Lobethal

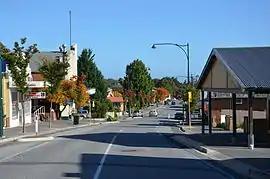
Main Street, Lobethal

Lobethal is a town in the Adelaide Hills area of South Australia. It is located in the Adelaide Hills Council local government area, and is nestled on the banks of a creek between the hills and up the sides of the valley. It was once the centre of the Adelaide Hills wool processing industry, which continued until around 1950. The mill buildings are now used by a number of cottage industry and handcraft businesses. At the 2016 census, Lobethal had a population of 2,135.